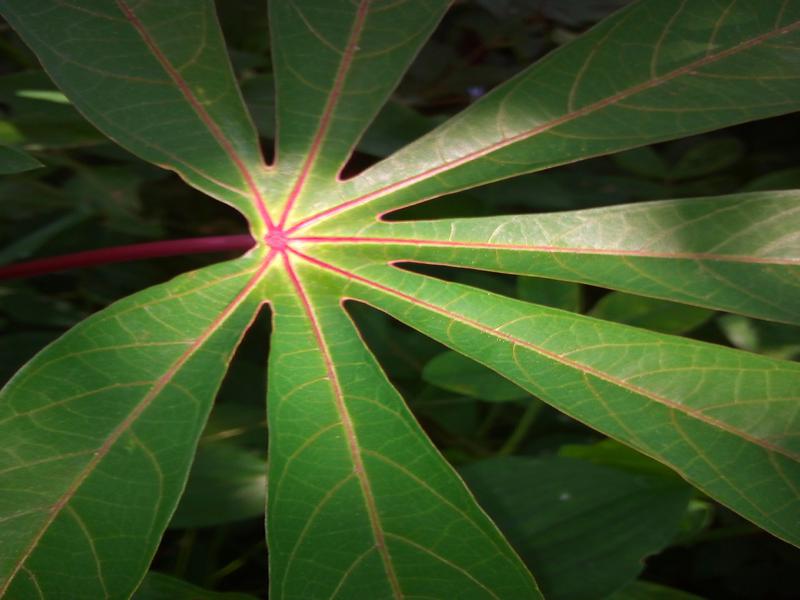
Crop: cassava
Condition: healthy